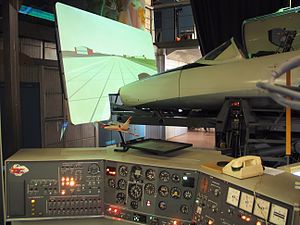
Simulation / Flysimulator
billede af en TL39 flysimulator
Simulation er en imitation af noget virkeligt, tingenes tilstand eller en proces.